Mauricio Antón

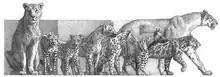
Pliocene African carnivorans

Since the year 2004, he has been working in collaboration with "The Fly Factory" animation studios in the application of 3D modeling and animation to the reconstruction of past life. In 2006, he won the Lanzendorf PaleoArt Prize for the best scientific illustration from the SVP (Society of Vertebrate Paleontology). In 2009, he was invited by the Chinese Institute of Vertebrate Paleontology and Paleoanthropology to visit their Beijing Museum and also the new Museum and fossil sites at Hezheng in central China, where he made first-hand observations of undescribed carnivore fossils. A museum he contributed major illustrations to in Bolnisi, Georgia, was nominated for the European Museum Awards in 2022.